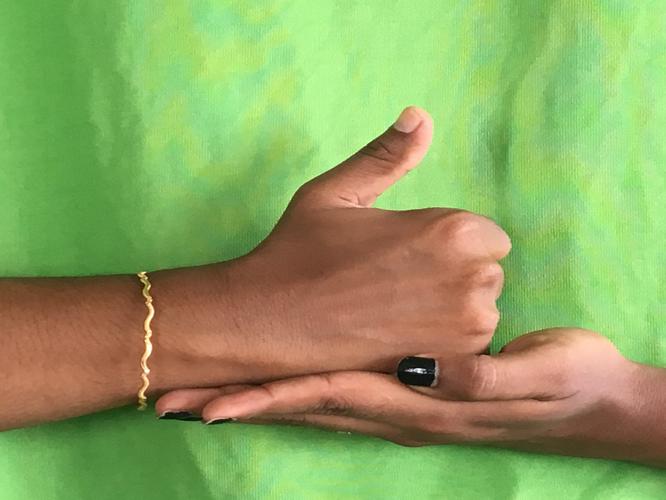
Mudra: Shivalinga
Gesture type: double_hand